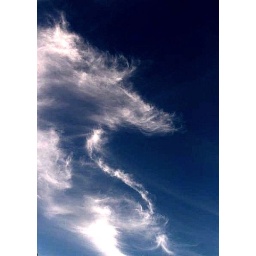
horse shape in the sky